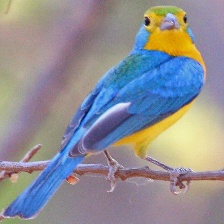
Species: ORANGE BRESTED BUNTING
Scientific name: PASSERINA LECLANCHERII
ImageNet parent category: indigo_bunting